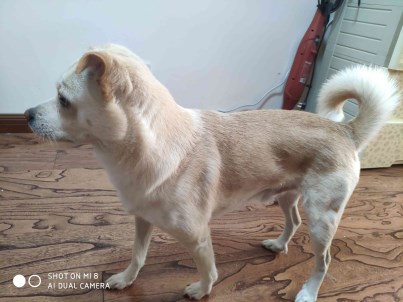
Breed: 3336-n000121-chinese_rural_dog